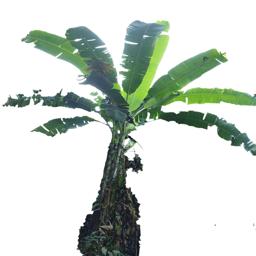
Label: BHIMKOL